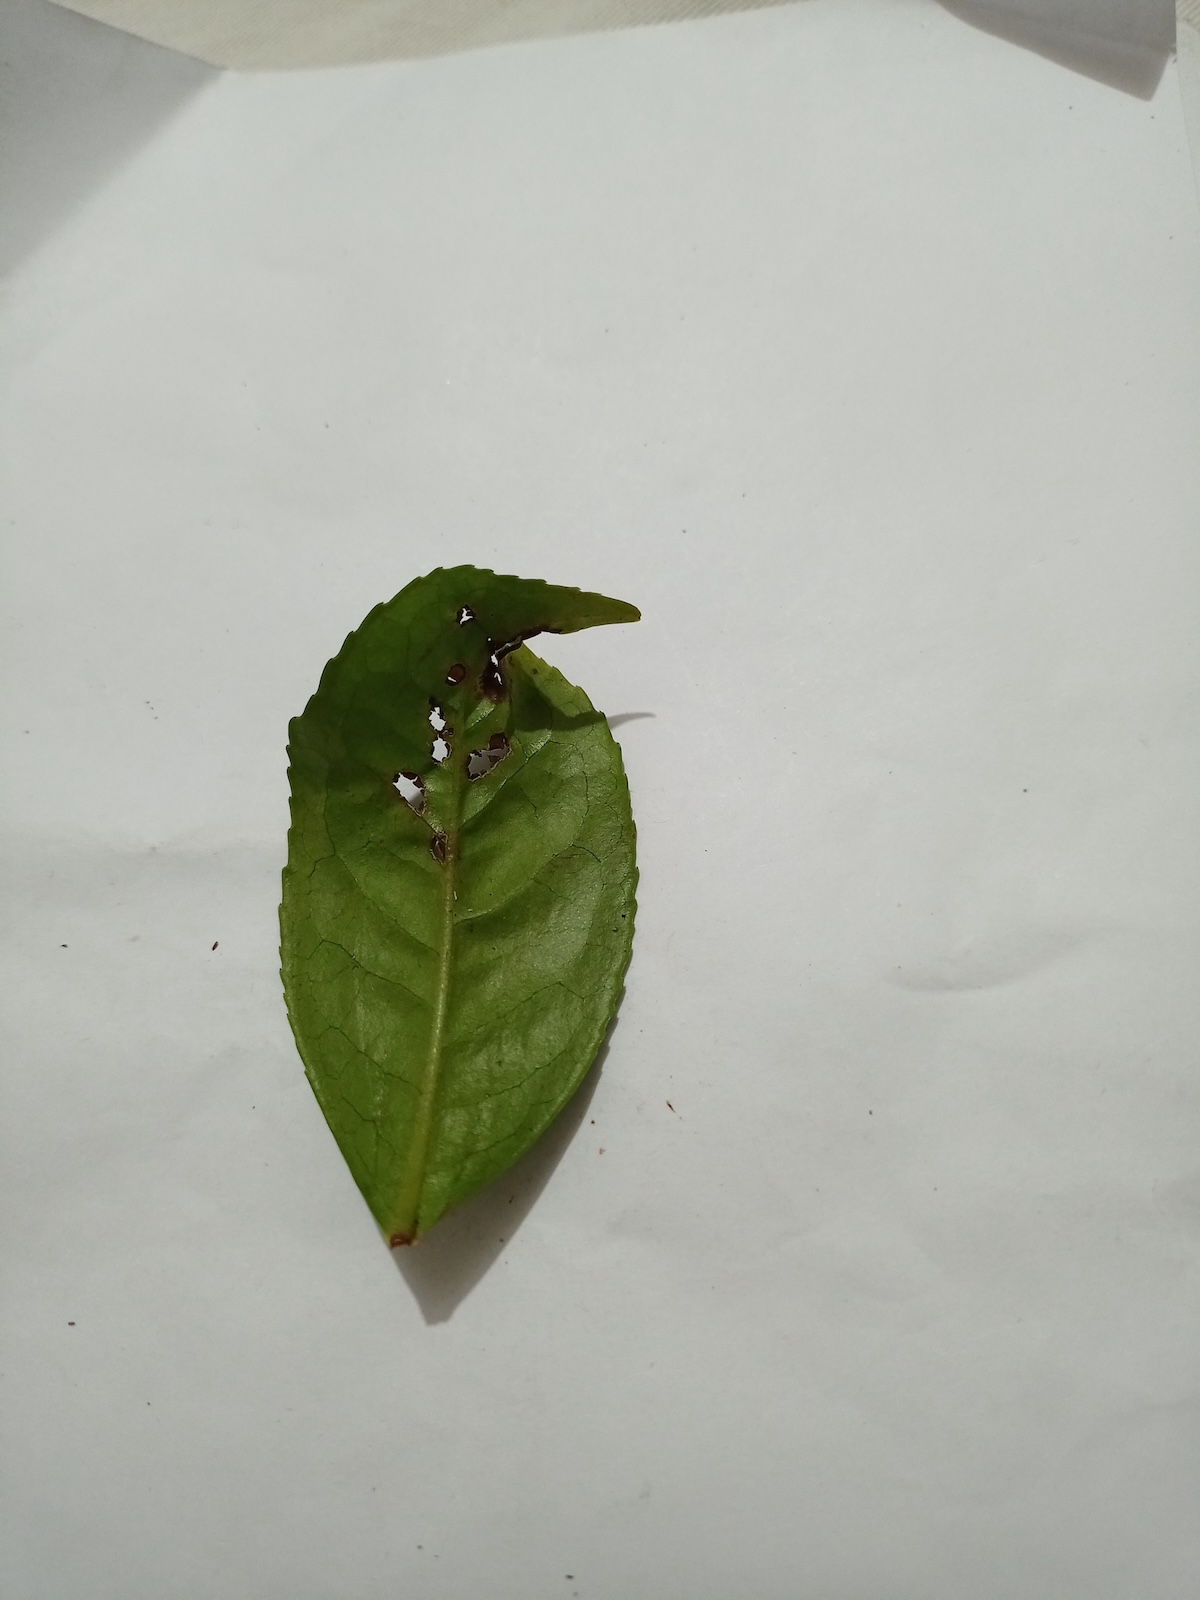
Label: Green mirid bug